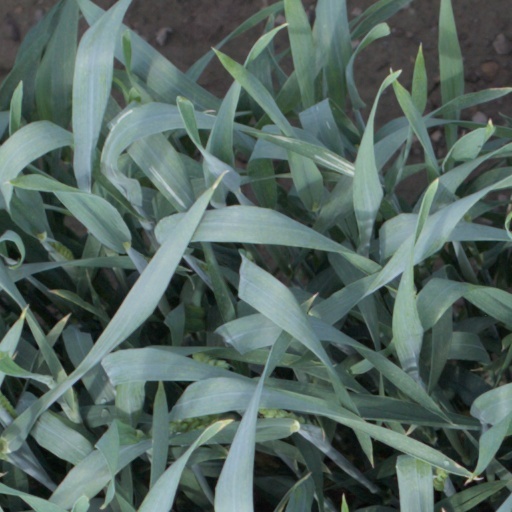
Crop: wheat